Uracentron flaviceps

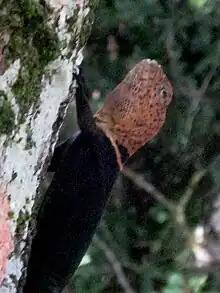
Example of a sexually mature male

Sexually mature males differ from females and juveniles in appearance, and this may be the result of sexual selection. The males have longer and deeper heads, and longer limbs when compared to females. Females are also generally a little bit shorter in length than males.